Casimiro Sainz

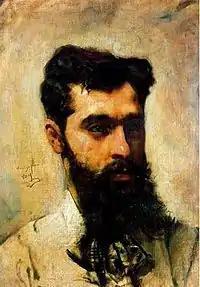
Self-portrait (1878)

Casimiro Sainz y Saiz (4 December 1853 – 19 August 1898) was a Spanish painter, known for his landscapes and portraits with interior scenes.